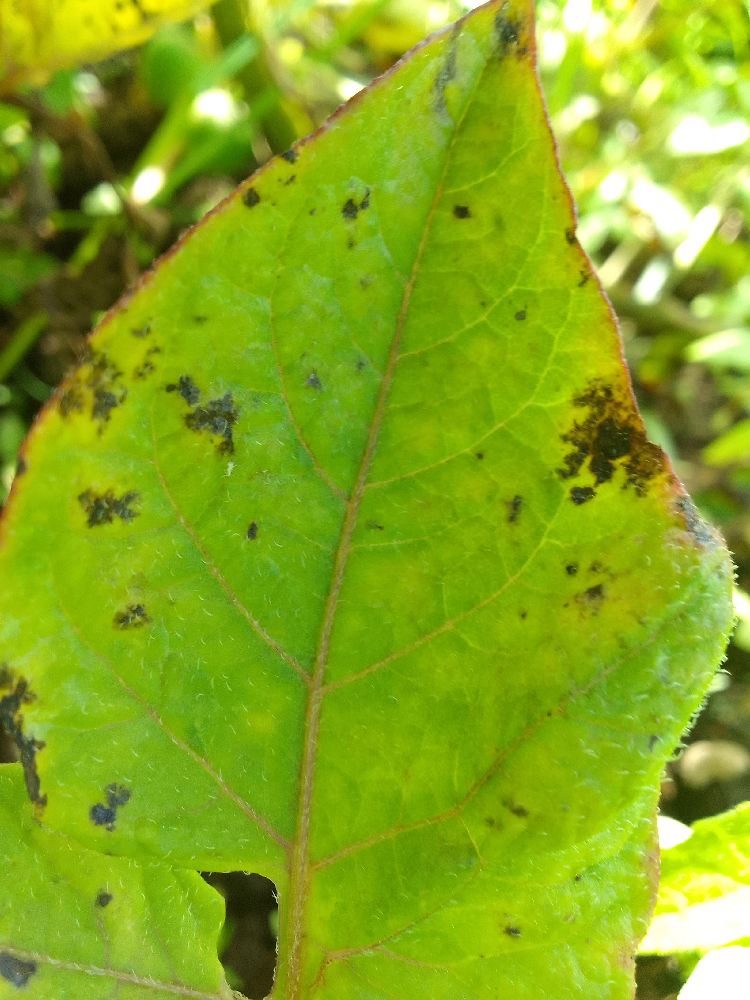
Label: Early blight